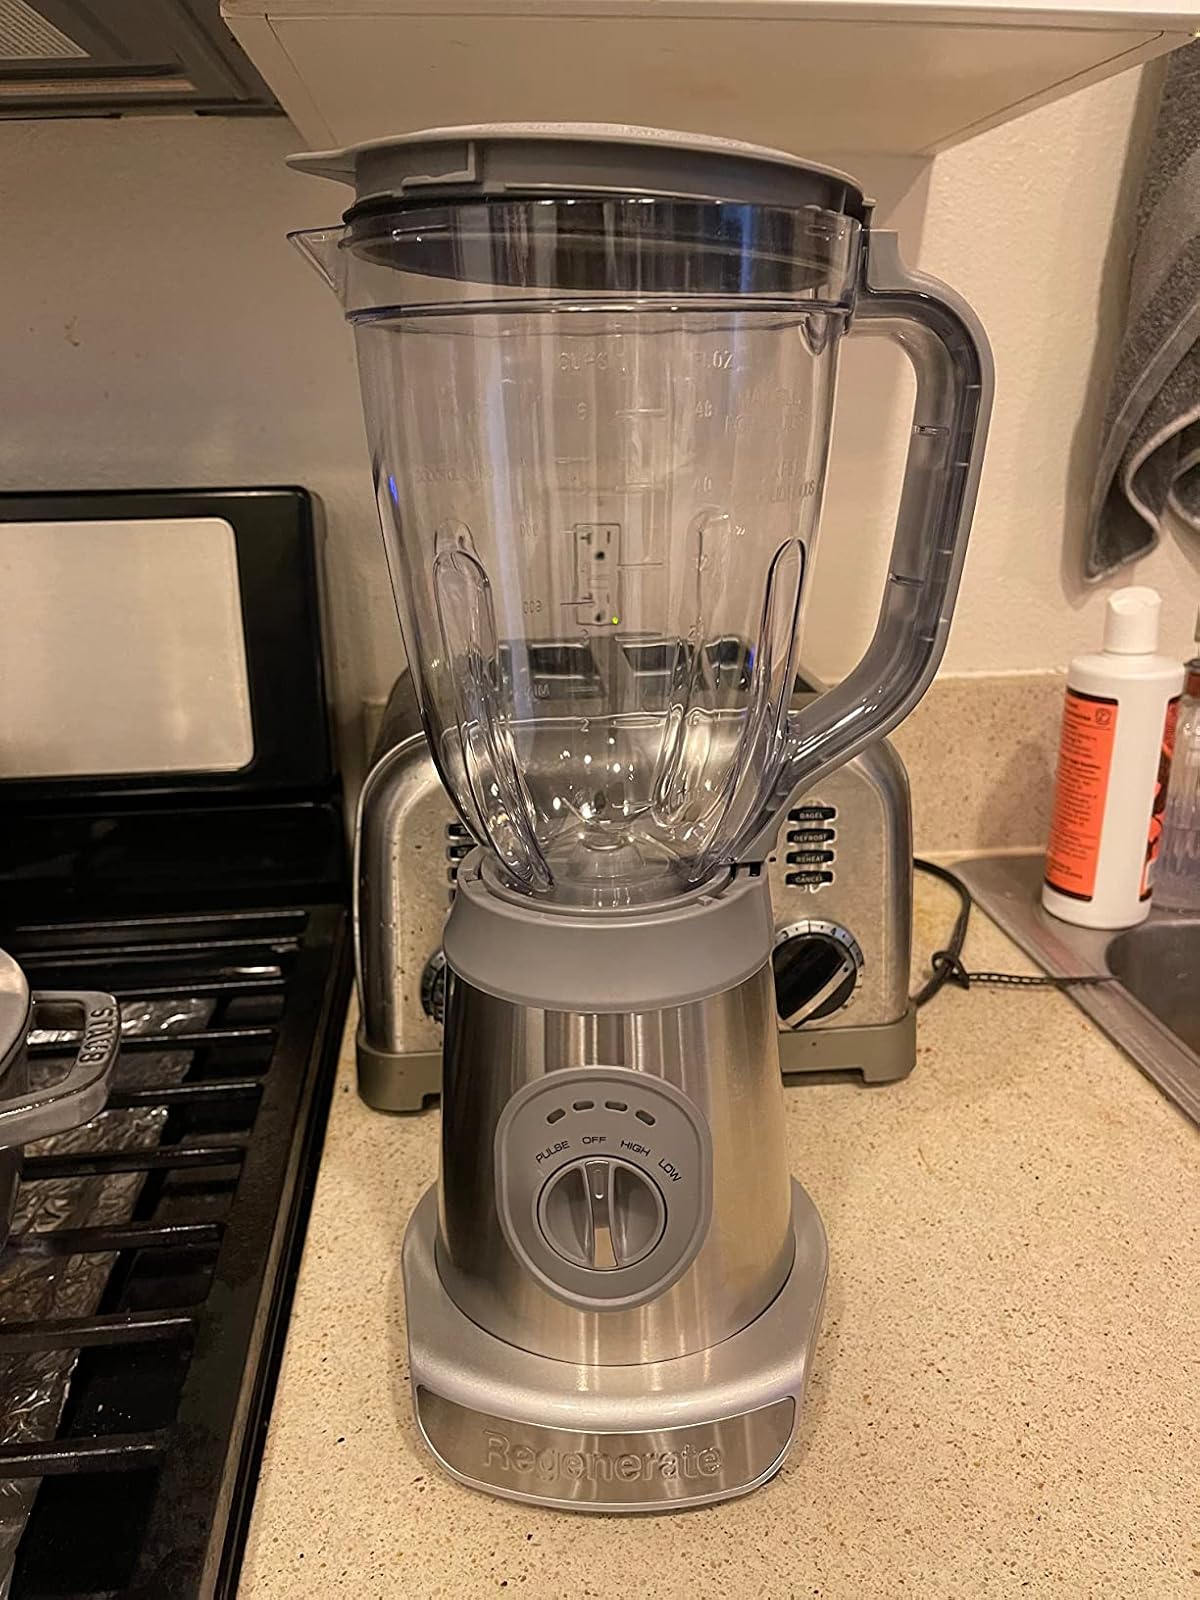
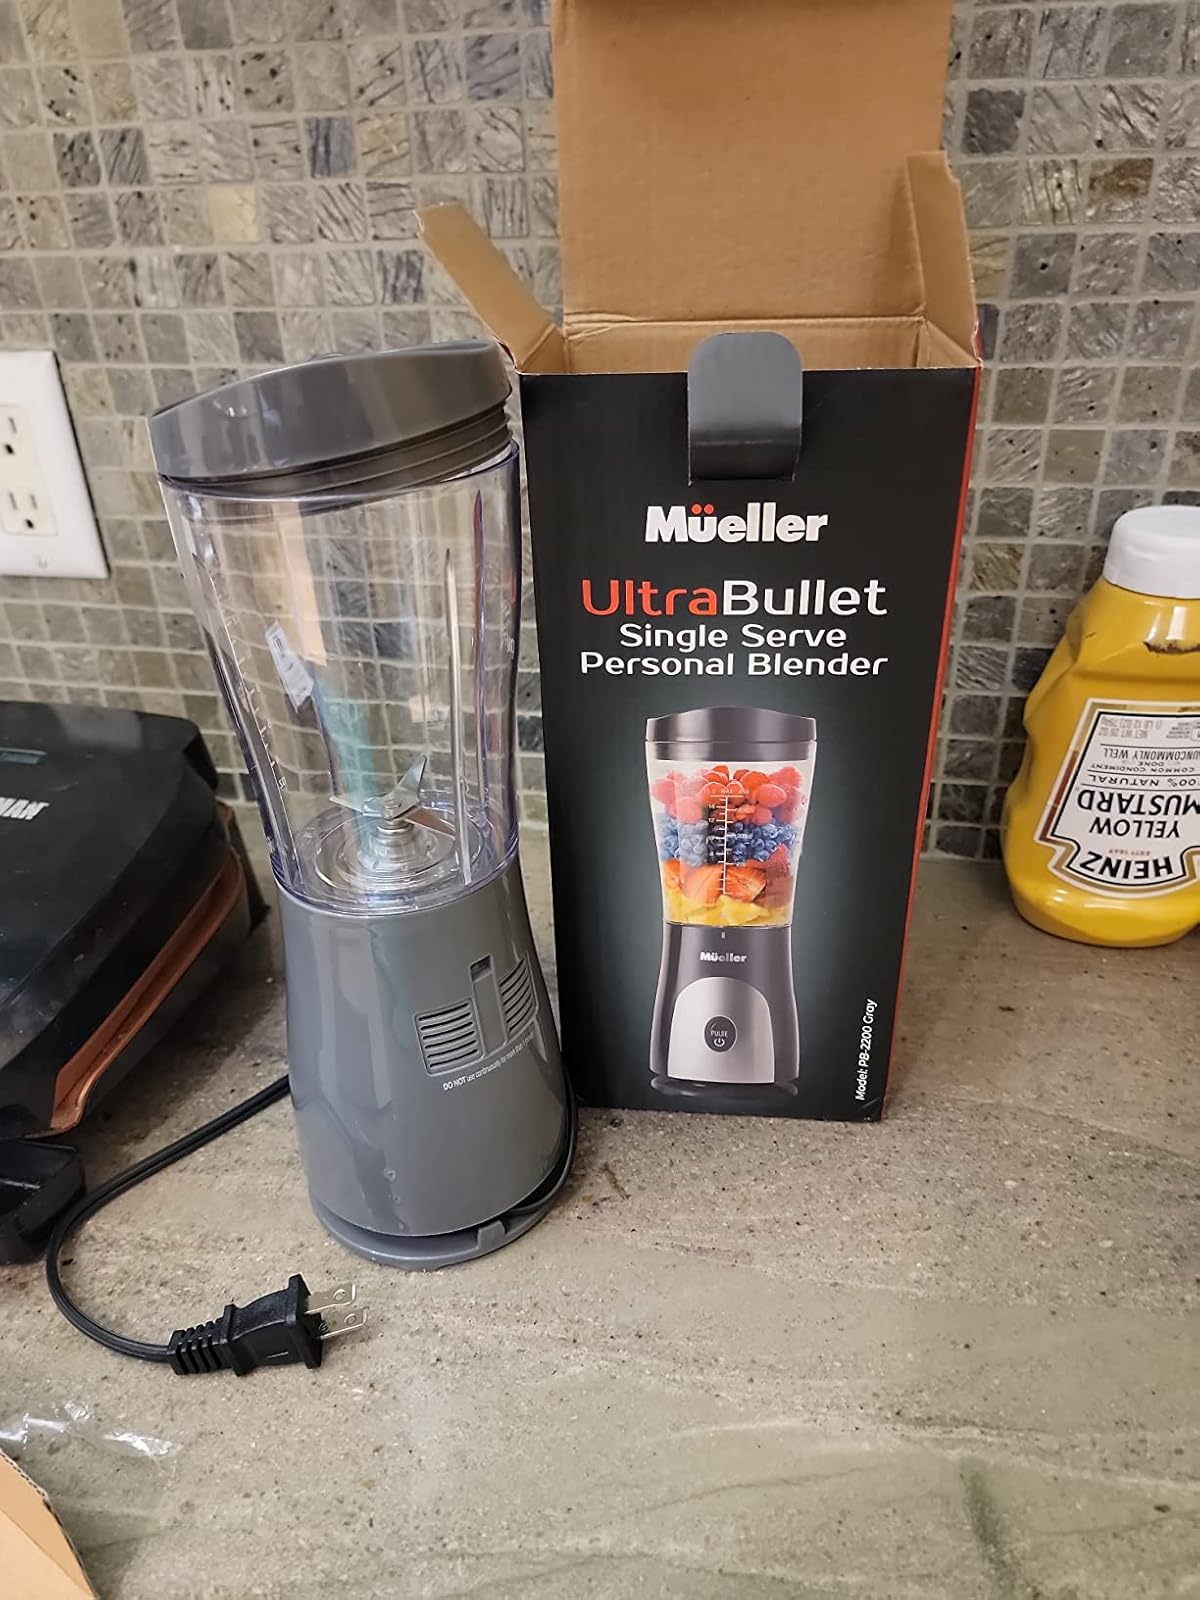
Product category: items_blender
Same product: no